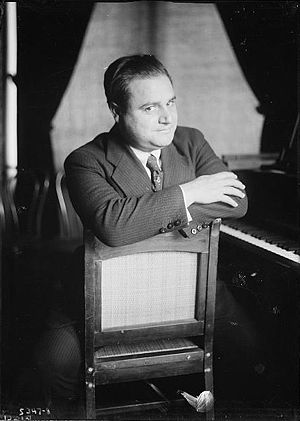
Beniamino Gigli
Beniamino Gigli
Beniamino Gigli var en italiensk operasanger.